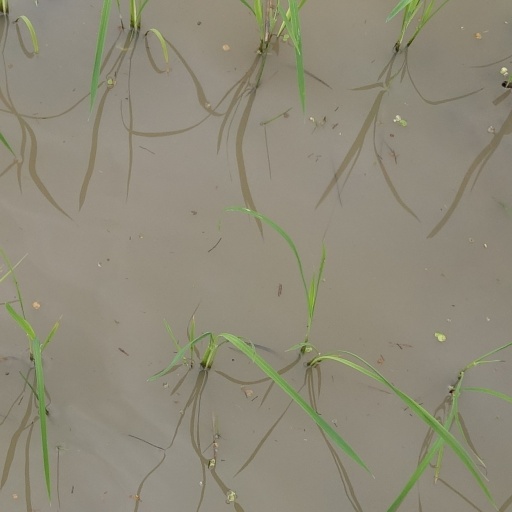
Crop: rice